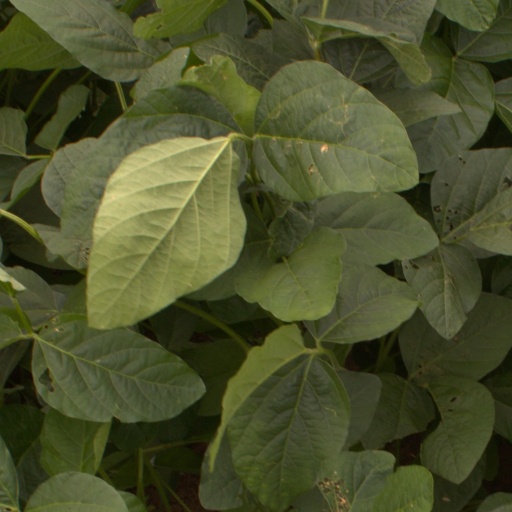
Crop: soybean